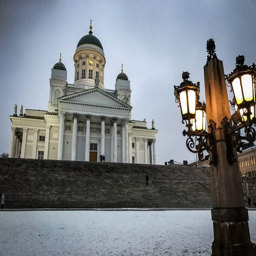
a city is among the most prominent buildings in the city